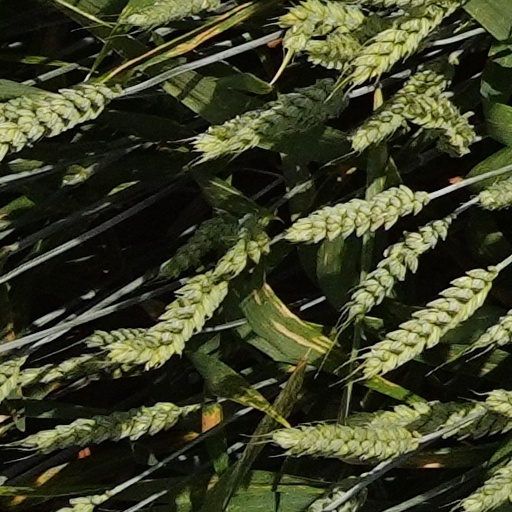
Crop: wheat